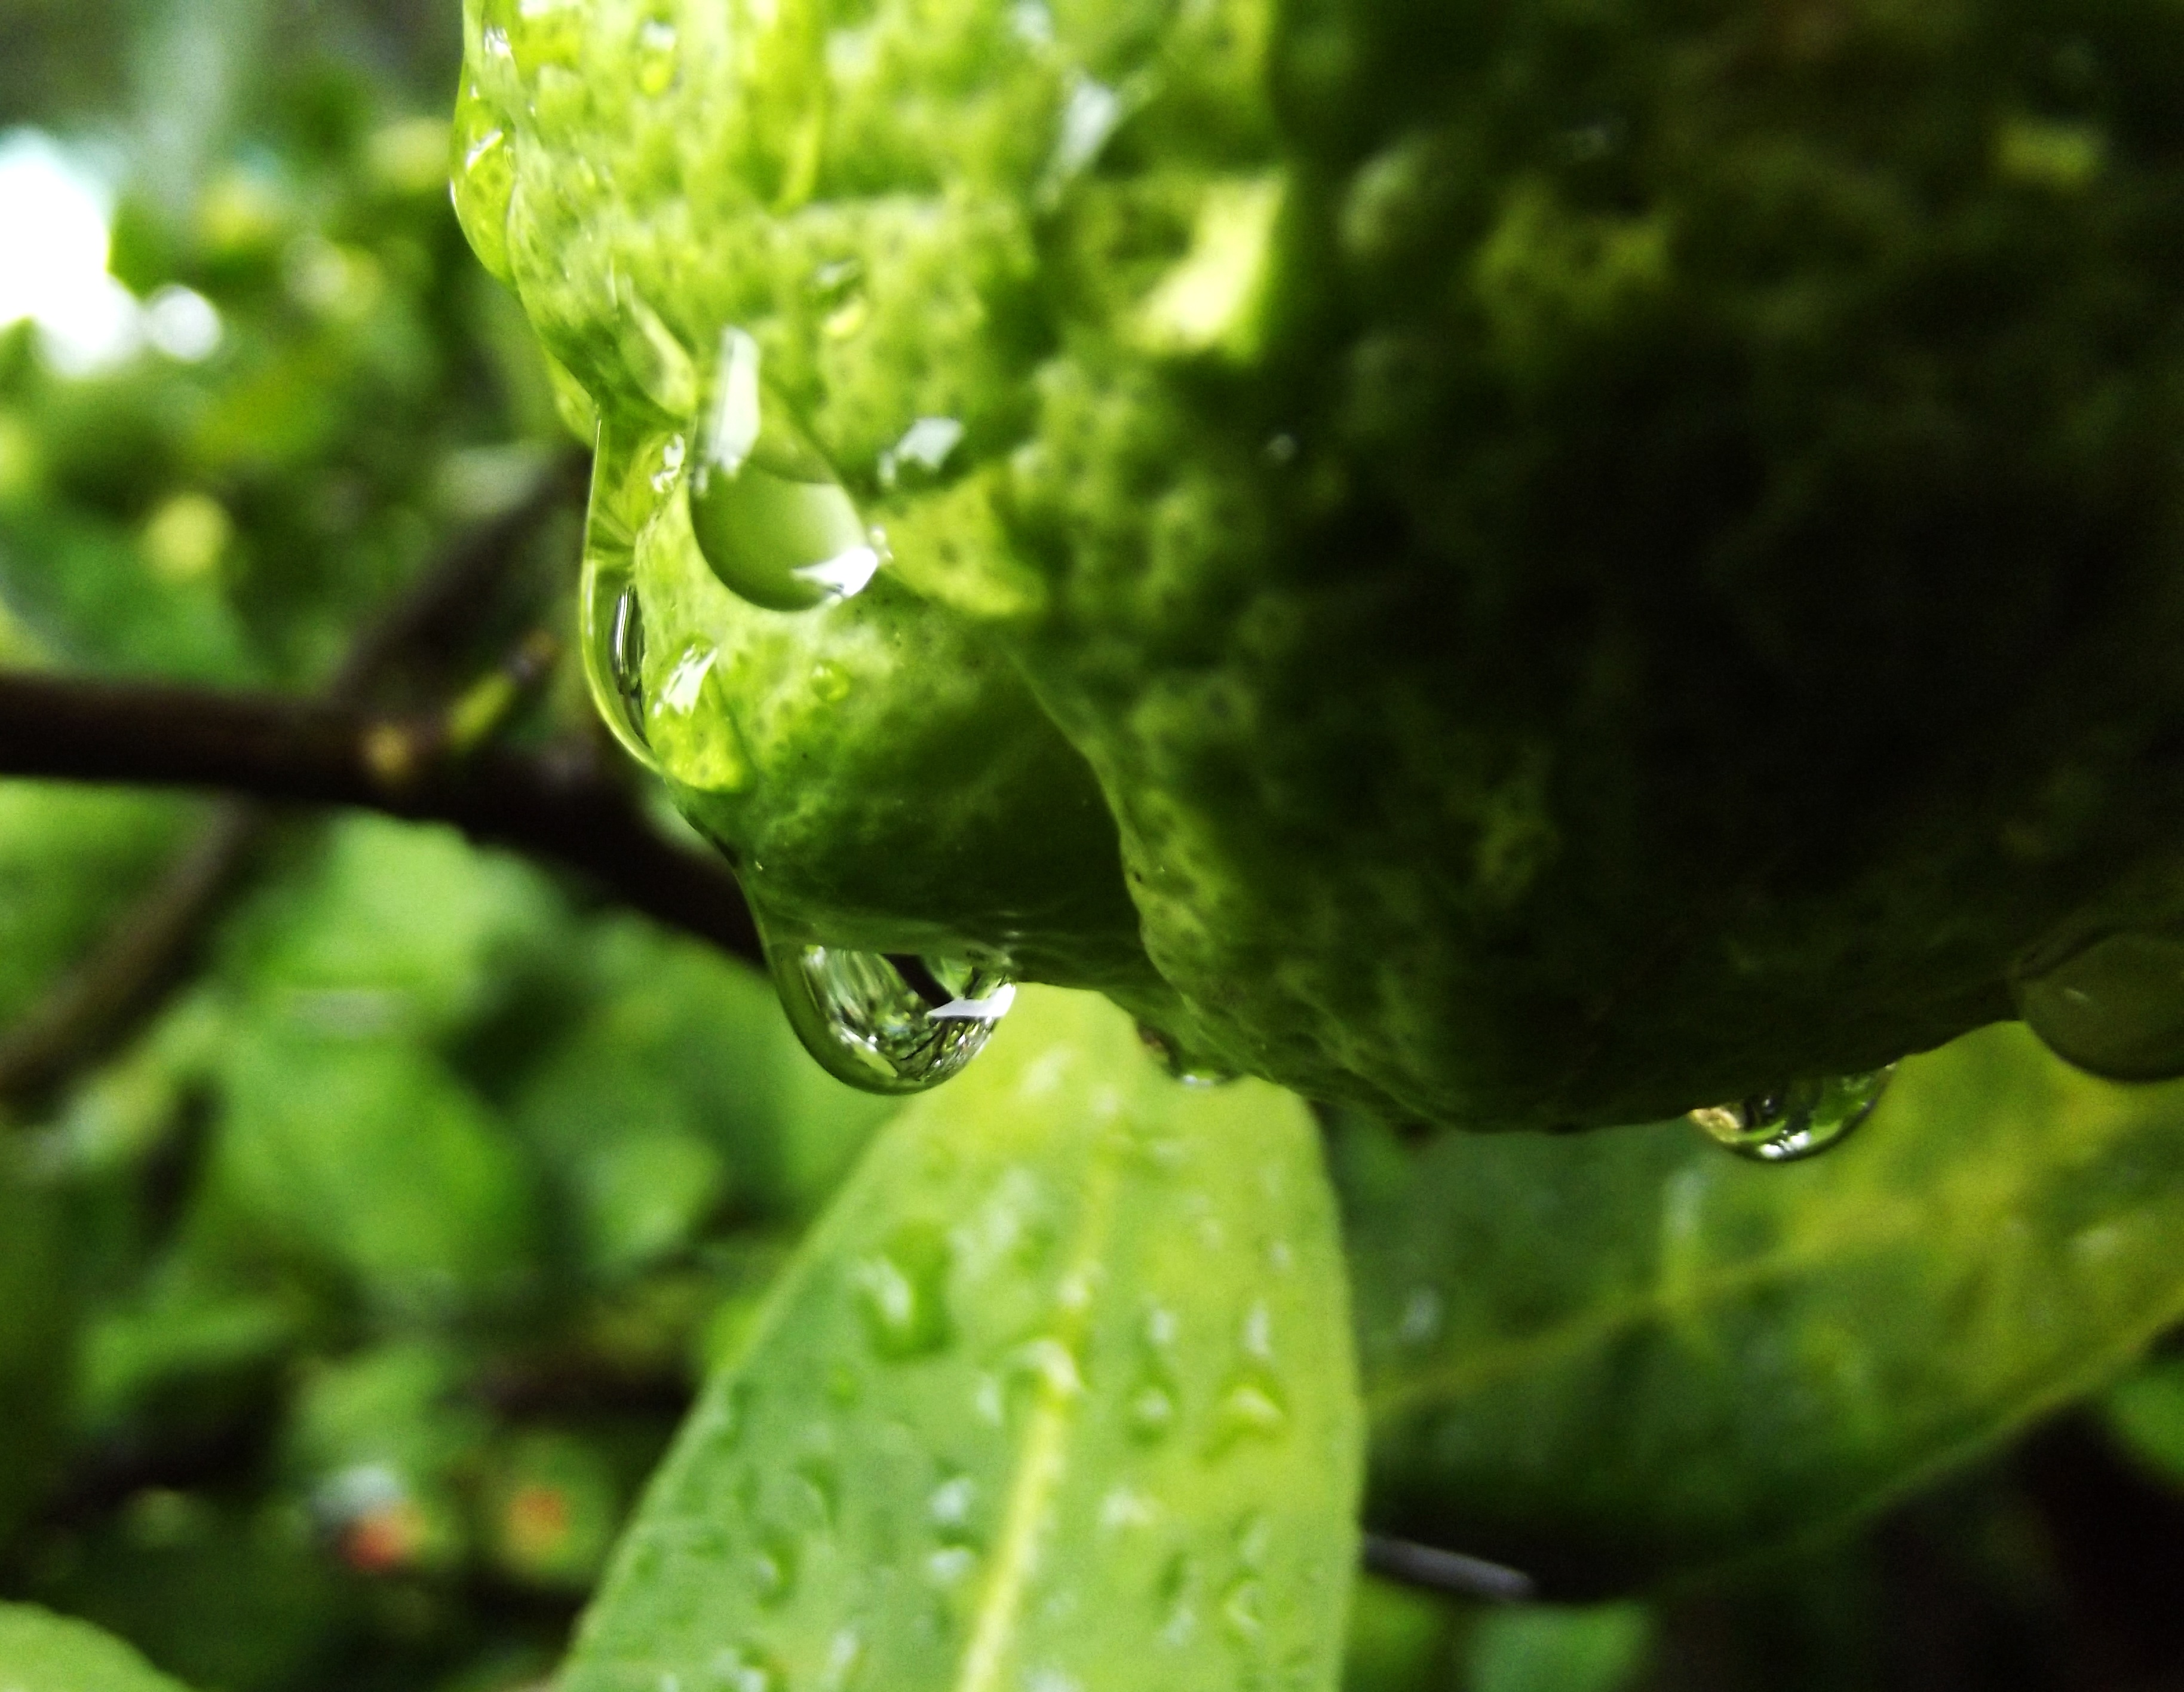
tree, water, nature, droplet, drop, plant, fruit, rain, leaf, flower, summer, foliage, food, spring, green, produce, vegetable, macro, grow, fresh, botany, frog, amphibian, garden, flora, lemon, life, freshness, tree frog, close up, organic, citrus, macro photography, land plant